Olivier Quesnel

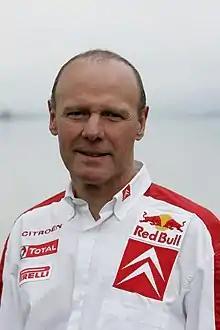
Olivier Quesnel in 2008

Olivier Quesnel (born 1950) is a French press boss and director of automobile teams. In particular, he managed the competition departments of the two automobile brands Peugeot and Citroën, Citroën Racing and Peugeot Sport.